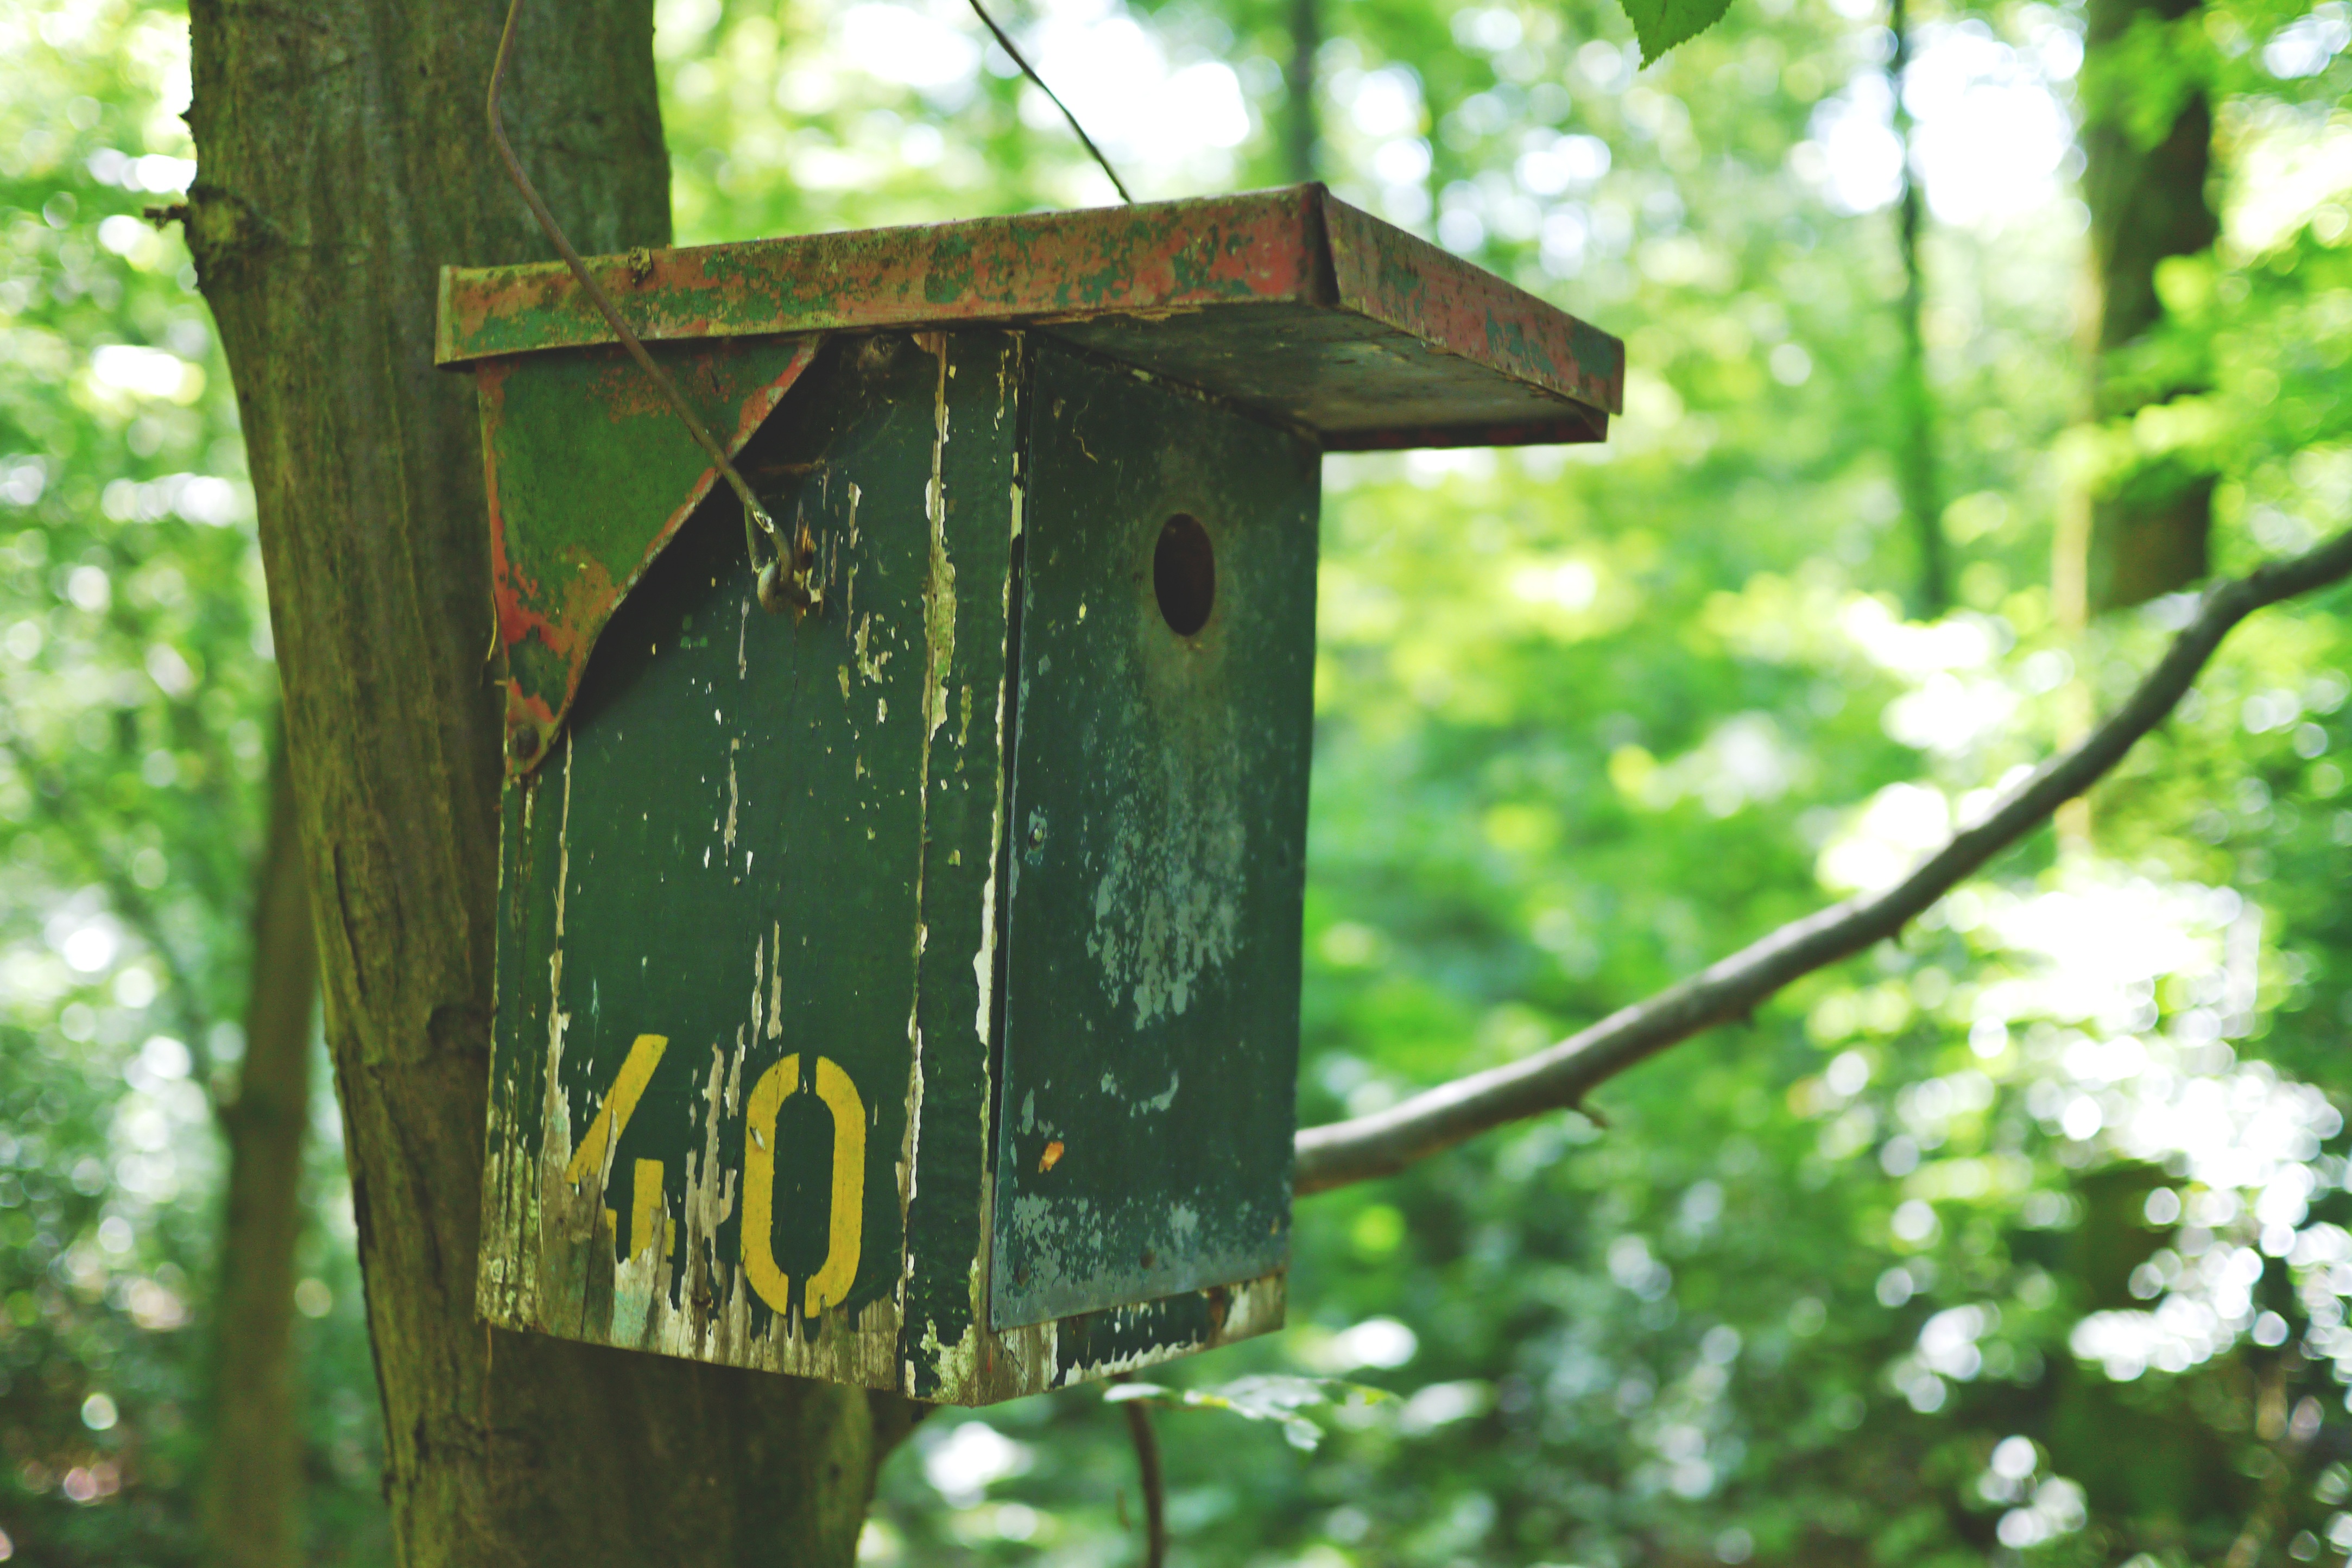
tree, nature, forest, branch, bird, leaf, animal, wildlife, green, jungle, cottage, fauna, shelter, woodland, nest, breed, aviary, forest dwellers, bird feeder, depend, nesting place, nesting box, nesting help, outdoor structure